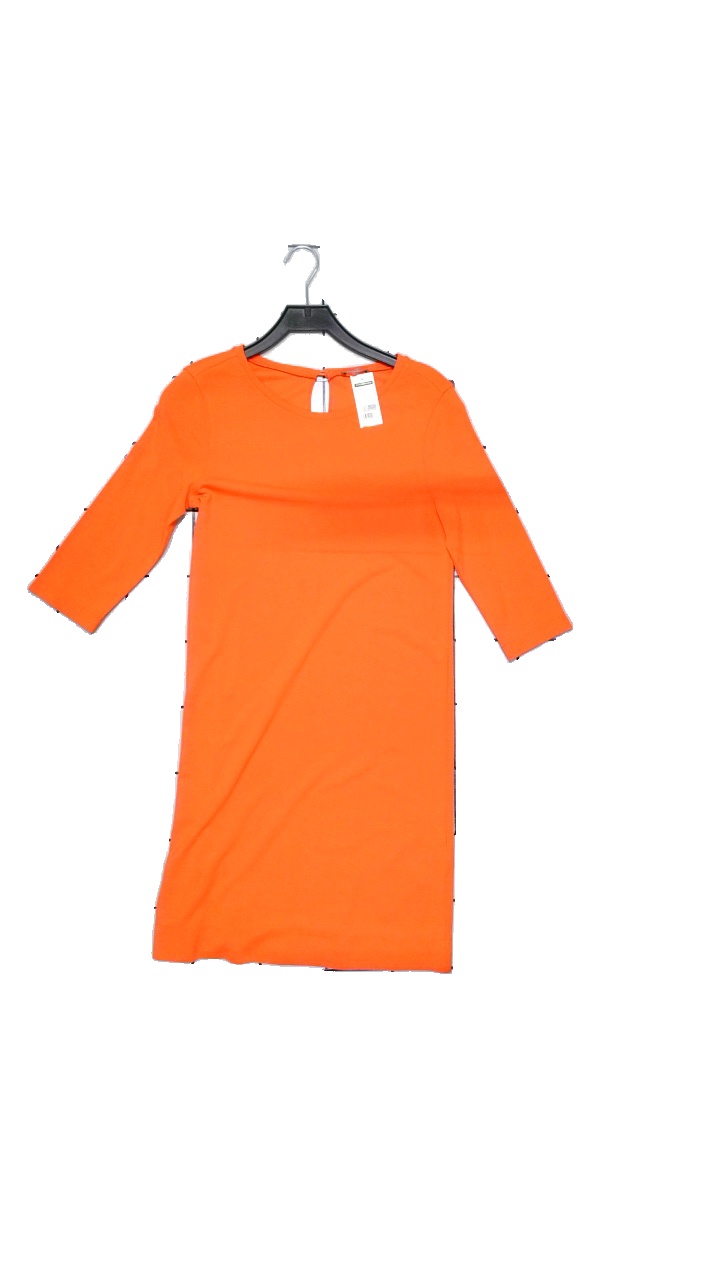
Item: Dress (Ladies)
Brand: Marc'o Polo
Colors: Red, Orange
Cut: Regular, Long
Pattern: Other
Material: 93% viscose, 5% polyamide, 2% elastane
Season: Summer
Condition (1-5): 5
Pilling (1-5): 5
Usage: Reuse
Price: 250-400